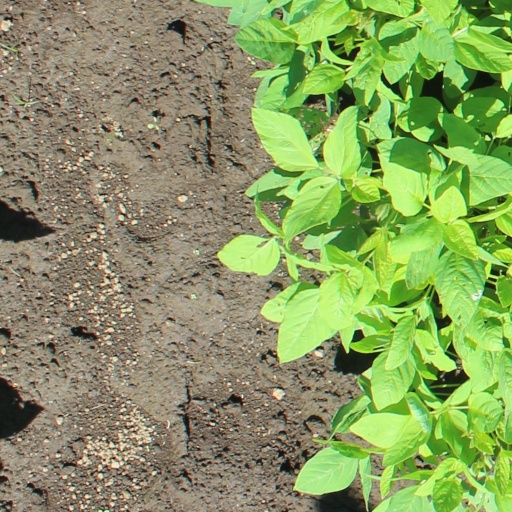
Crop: soybean